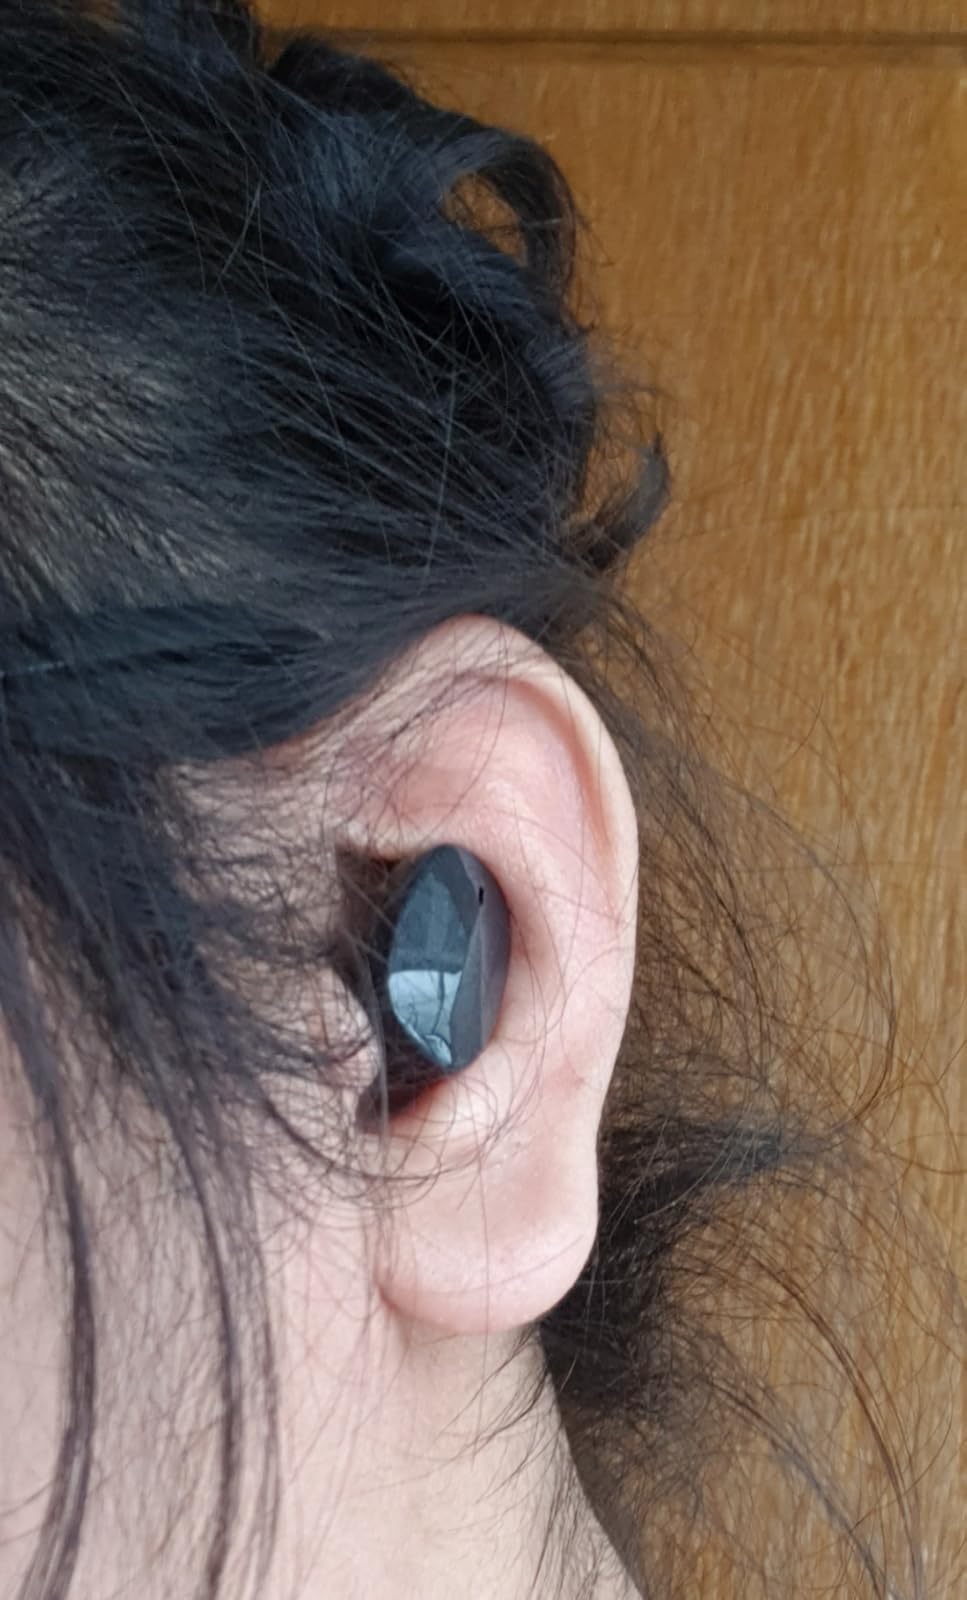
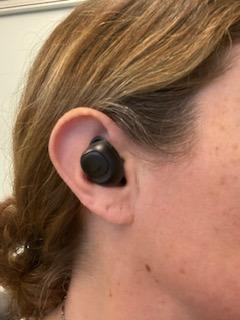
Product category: earbuds
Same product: no